G. F. Vernon's cricket team in Ceylon and India in 1889–90

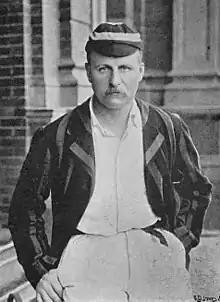
George Vernon

In the 1889–90 cricket season, an English team managed by George Vernon and captained by Lord Hawke toured Ceylon and India. It was a pioneering tour being the first visit by an English team to India and the second to Ceylon, following the stopover by Ivo Bligh's team to Australia in 1882–83. Vernon's team, known as G. F. Vernon's XI, was entirely composed of players with amateur status and, in the absence of professionals, none of its matches have been recognised as first-class. In all, they played thirteen matches from 28 November 1889 to 1 March 1890, starting with two games in Ceylon before moving on to Calcutta where the Indian part of the tour began in late December.